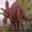
Label: dinosaur